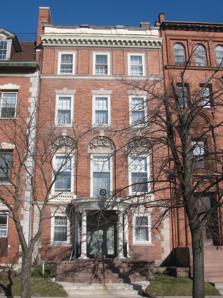
Building: Birge-Horton House
Country: United States of America
Year built: 1895
Historic house in New York, United States United States historic place Birge-Horton House U.S. National Register of Historic Places Birge-Horton House, April 2009 Show map of New York Show map of the United States Location 477 Delaware Ave., Buffalo, New York Coordinates 42°53′49.9″N 78°52′27.7″W / 42.897194°N 78.874361°W / 42.897194; -78.874361 Area less than one acre Built 1895 Architect Green and Wicks Architectural style Classical Revival NRHP reference No. 04000703 Added to NRHP July 16, 2004 Birge-Horton House is a historic home located at Buffalo in Erie County, New York .  It was designed in 1895 by the Buffalo architectural firm of Green and Wicks and is a Georgian Revival style row house in "The Midway" section of Delaware Avenue. It is a four-story brick house with stone trim. The house is situated within the boundaries of the Allentown Historic District . The Birge-Horton House was listed on the National Register of Historic Places in 2004. History & Design Delaware Avenue, in the early 19th century, was the principal residential street in Buffalo and consisted of many freestanding mansions and clubs in addition to these row houses. The site chosen for these homes was referred to as "the Midway " since it was located halfway between Niagara Square (city center) and Forest Lawn Cemetery. The Birge-Horton House, an outstanding example of a Georgian Revival row house, was designed by preeminent Buffalo architects E. B. Green and W. S. Wicks for Henry and Fanny Birge. Mr. Birge was a partner in the Birge Wallpaper Co. The Birge-Horton House is four stories high, three bays wide, and constructed of brick with stone trim. On the exterior, each floor of the home is distinguished by various architectural features. Superior craftsmanship is evident throughout the building. The interior design is exquisite. A grand staircase rising four stories, six marble fireplaces, leaded lay lights, and leaded windows are just a few of its beautiful features. Today, it is the only home in the row that remains as it was built so long ago. The Birge-Horton House was the last of the thirteen luxury row houses built from 1893 to 1895. These four-story houses were unique in Buffalo. Although each house in the row is the work of various architects and of different designs, they give an overall appearance of unified composition because of similarities in height, width, and construction materials. In 1906, Katharine Pratt Horton took up residence, renting the property until 1920 when she purchased the house from Fanny Birge. It remained her residence until her death in 1931. At that time, the Buffalo Chapter of the Daughters of the American Revolution inherited the home. Since then the Katharine Pratt Horton, Buffalo chapter of the Daughters of the American Revolution has maintained the house much the way it was when Mrs. Horton lived in it. Owners 1895-1906 - Henry and Fanny Birge 1906-1931 - Katharine Pratt Horton 1931–Present - Buffalo chapter of the Daughters of the American Revolution See also Architecture of Buffalo, New York National Register of Historic Places listings in Buffalo, New York References